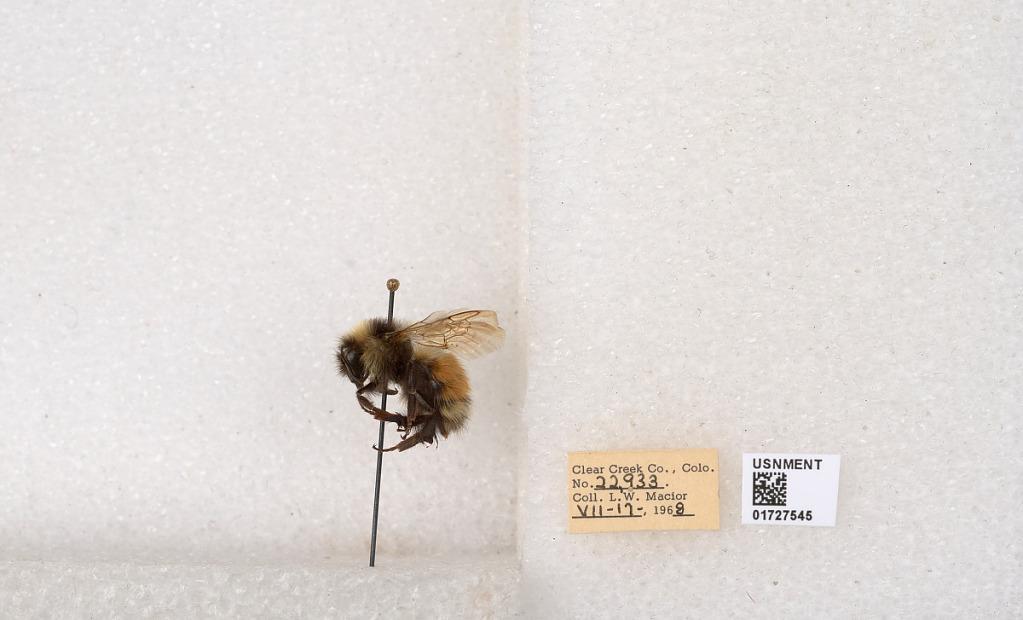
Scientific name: Bombus (Pyrobombus) sylvicola Kirby
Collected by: L. Macior
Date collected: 1968-7-17
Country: United States
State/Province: Colorado
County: Clear Creek
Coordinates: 39.6891, -105.644